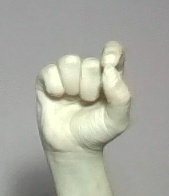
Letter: fa